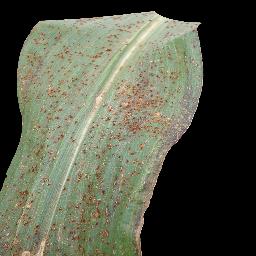
Label: Corn___Common_rust